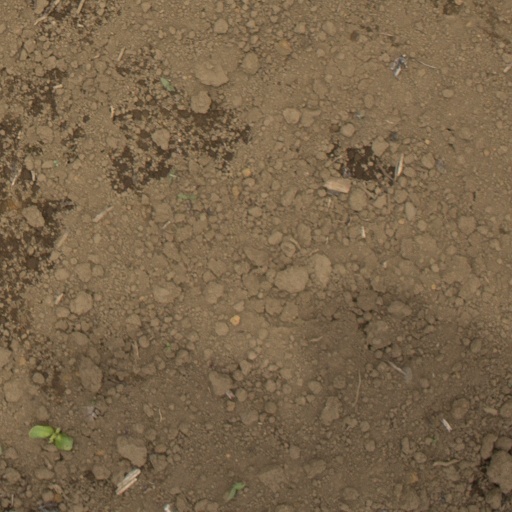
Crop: Jerusalem artichoke